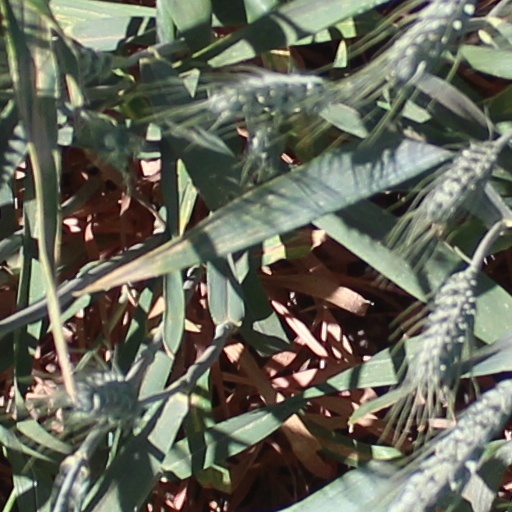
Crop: wheat